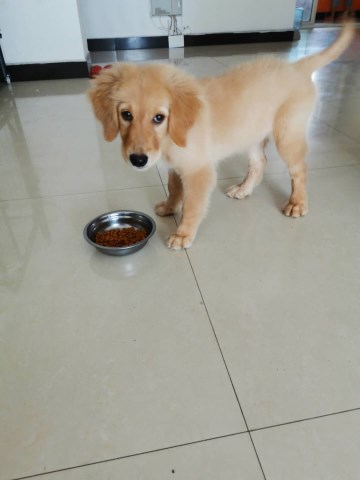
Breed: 5355-n000126-golden_retriever